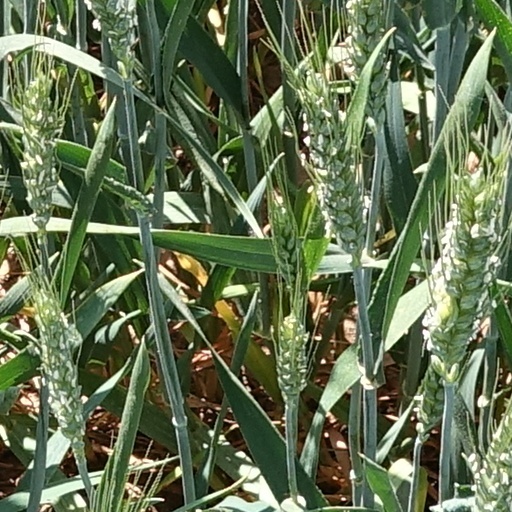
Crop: wheat